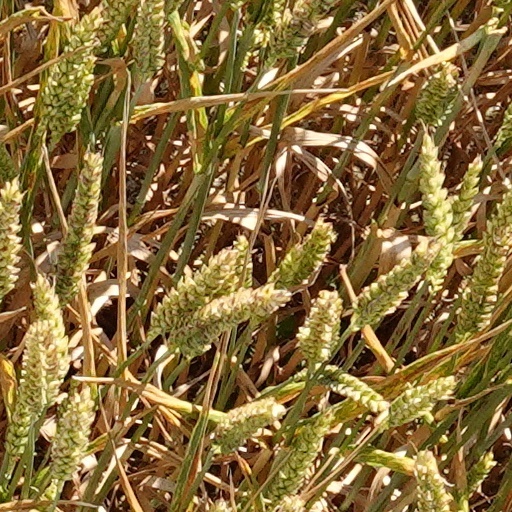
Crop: wheat